Tales to Astonish

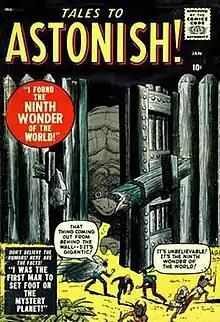
Cover of "Tales to Astonish" No. 1 (January 1959) Art by Jack Kirby and Chris Rule

Tales to Astonish is the name of two American comic book series, and a one-shot comic, all published by Marvel Comics.